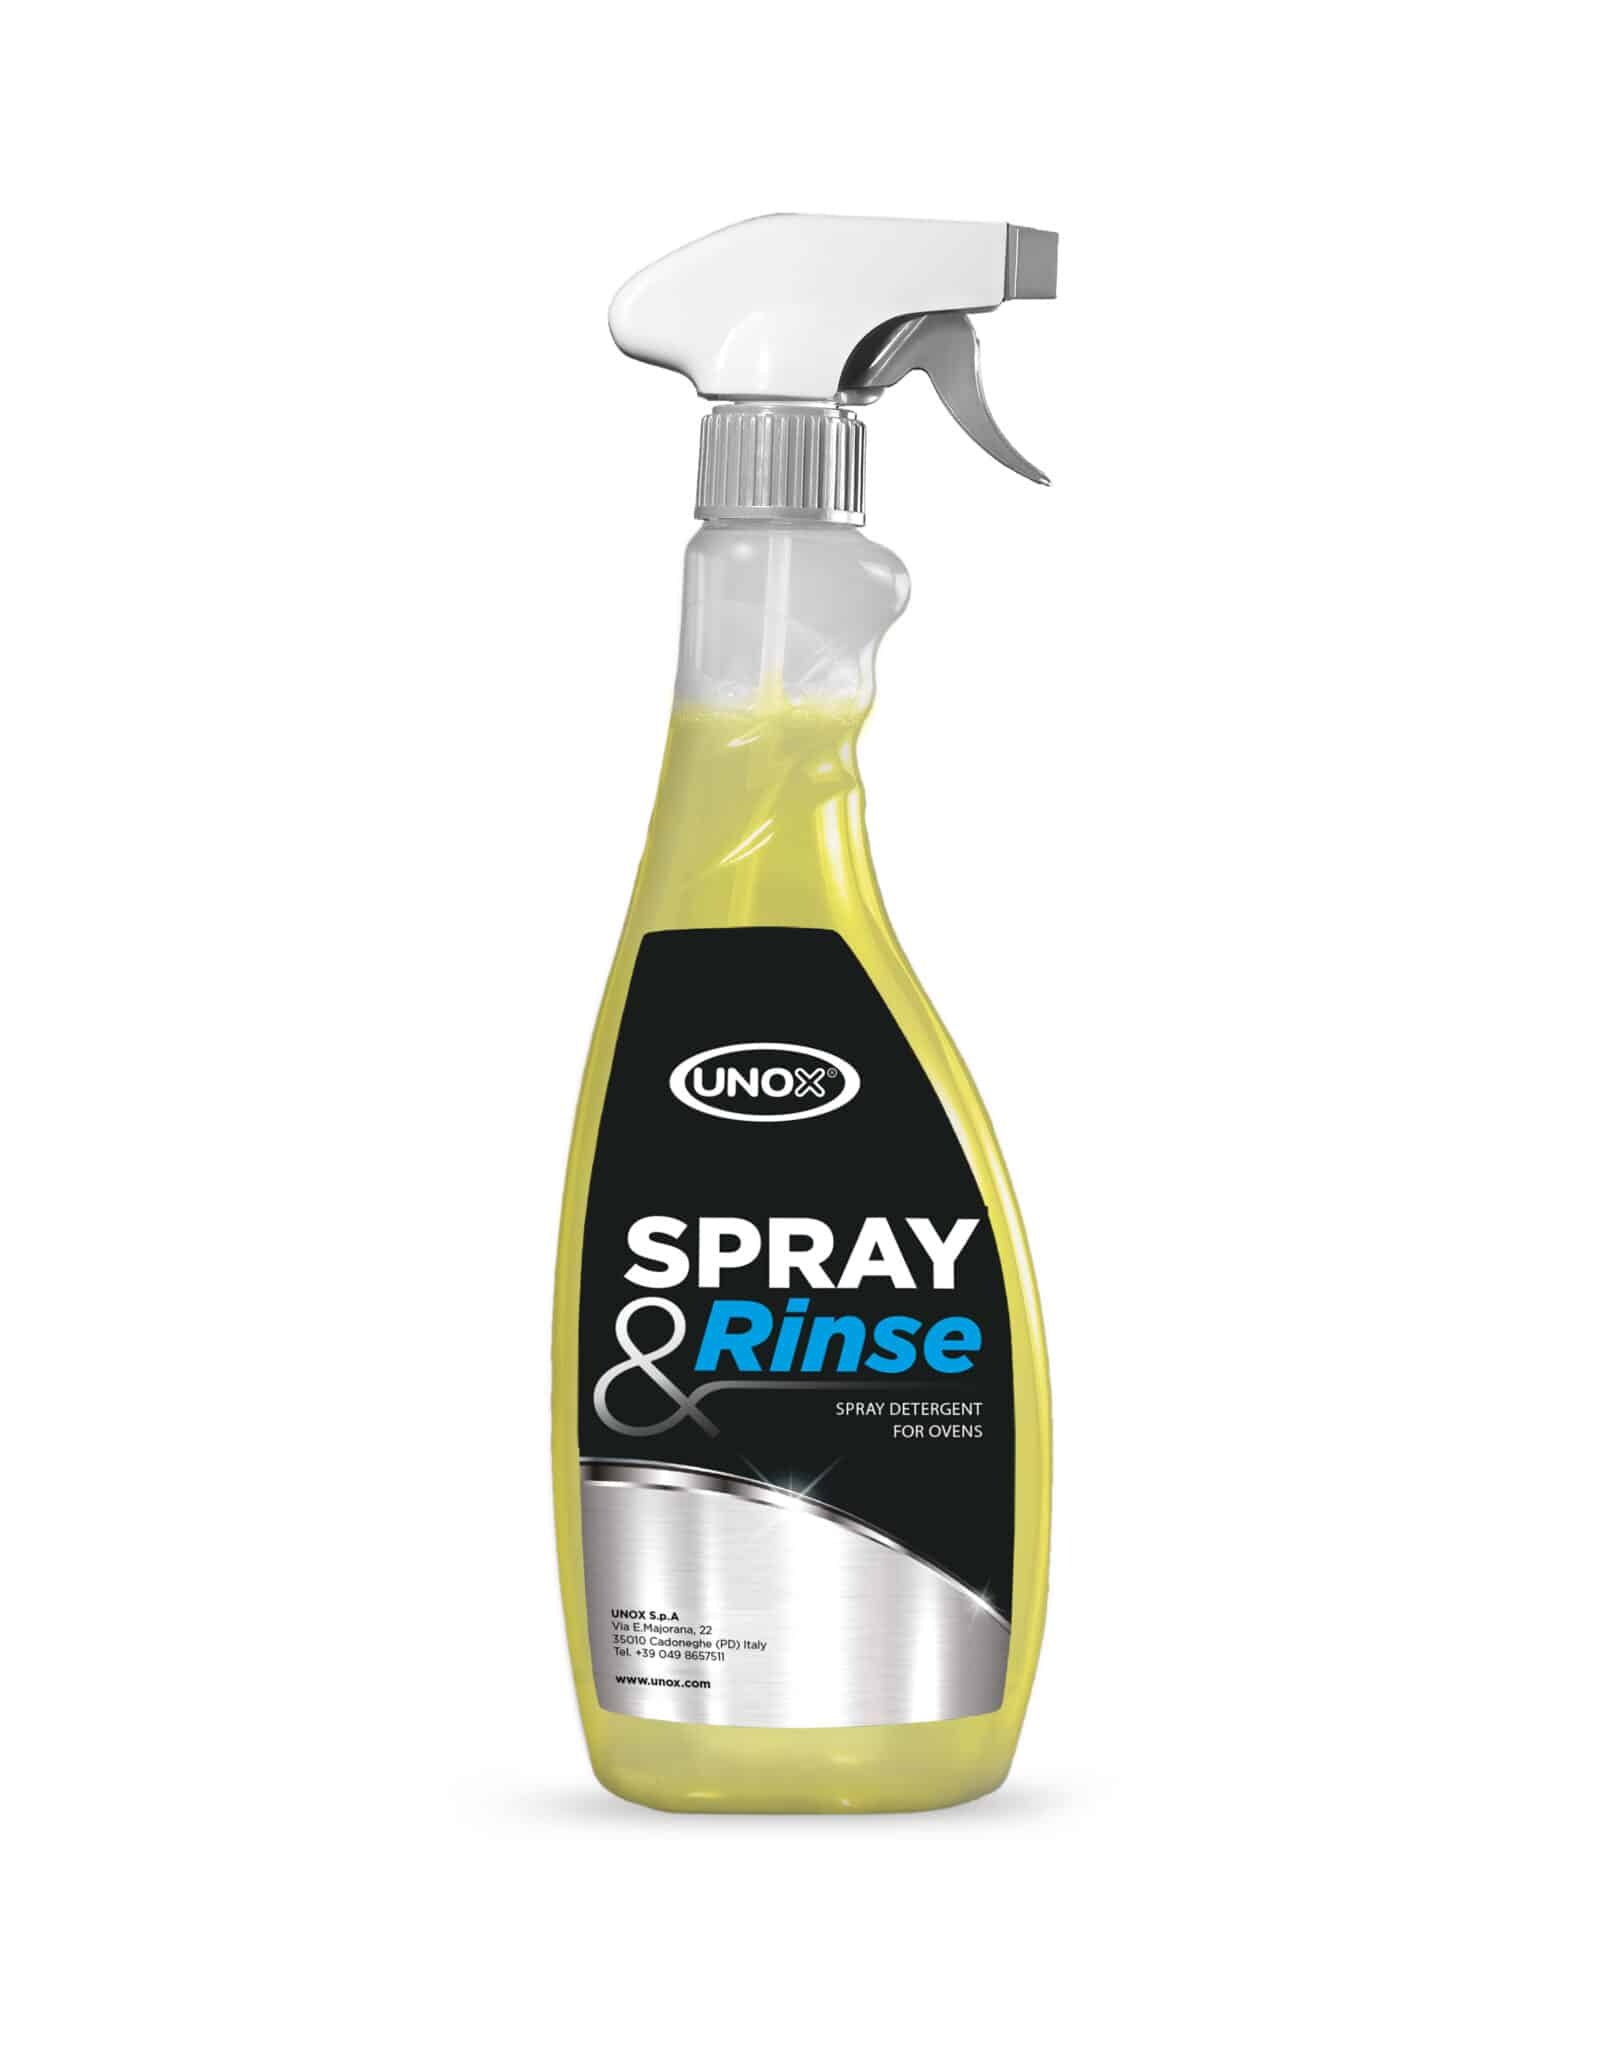
Unox DB1044 Unox SPRAY & Rinse Detergent
(Formerly FALCON2-70) Maximize your productivity with the ATMOVAC PAMPERO Industrial Vacuum Machines. Floor model units available in either single or double chamber configurations. Get the fastest, highest quality results on all your high-volume vacuum packaging needs! Includes gas Flush Standard Features : Dual Chambers Sensor Control* Liquid Control** Soft Air Double Sealing Bars Double Seal Digital controls with 10-program memory High Lid (9.25") Aluminum Chamber with Lid and Sight Glass Pump Maintenance and Cleaning Program Removable silicon holders for easy cleaning and maintenance Insert plates included Gas flush Optional add-ons : ACS*** 3rd Seal Bar Cut-Off Seal Wide Seal (0.39") Bi-Active Seal ESD Configuration (in combination with Bi-Active Seal) Optional add-ons can be installed prior to shipping or purchased separately. Professional installation required. *Sensor Control: The vacuum process will end as soon as the pre-set percentage has been achieved. **Liquid Control: Prevents liquids from boiling during the vacuum process. As soon as the boiling point is detected, the vacuum process stops, and the bag is sealed. With no loss of moisture, the product, pump and vacuum chamber are equally protected. ***ACS (Advanced Control System): LCD panel, 20-program memory, secured access, gate check/maintenance alarm, USB connection, printer compatibility, HACCP compliance, easy service and maintenance.
Brand: Unox
Category: Home & Garden > Household Supplies > Household Cleaning Supplies > Household Cleaning Products